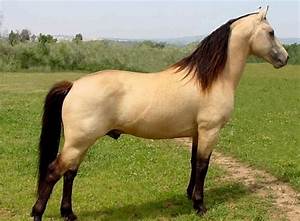
Label: horse